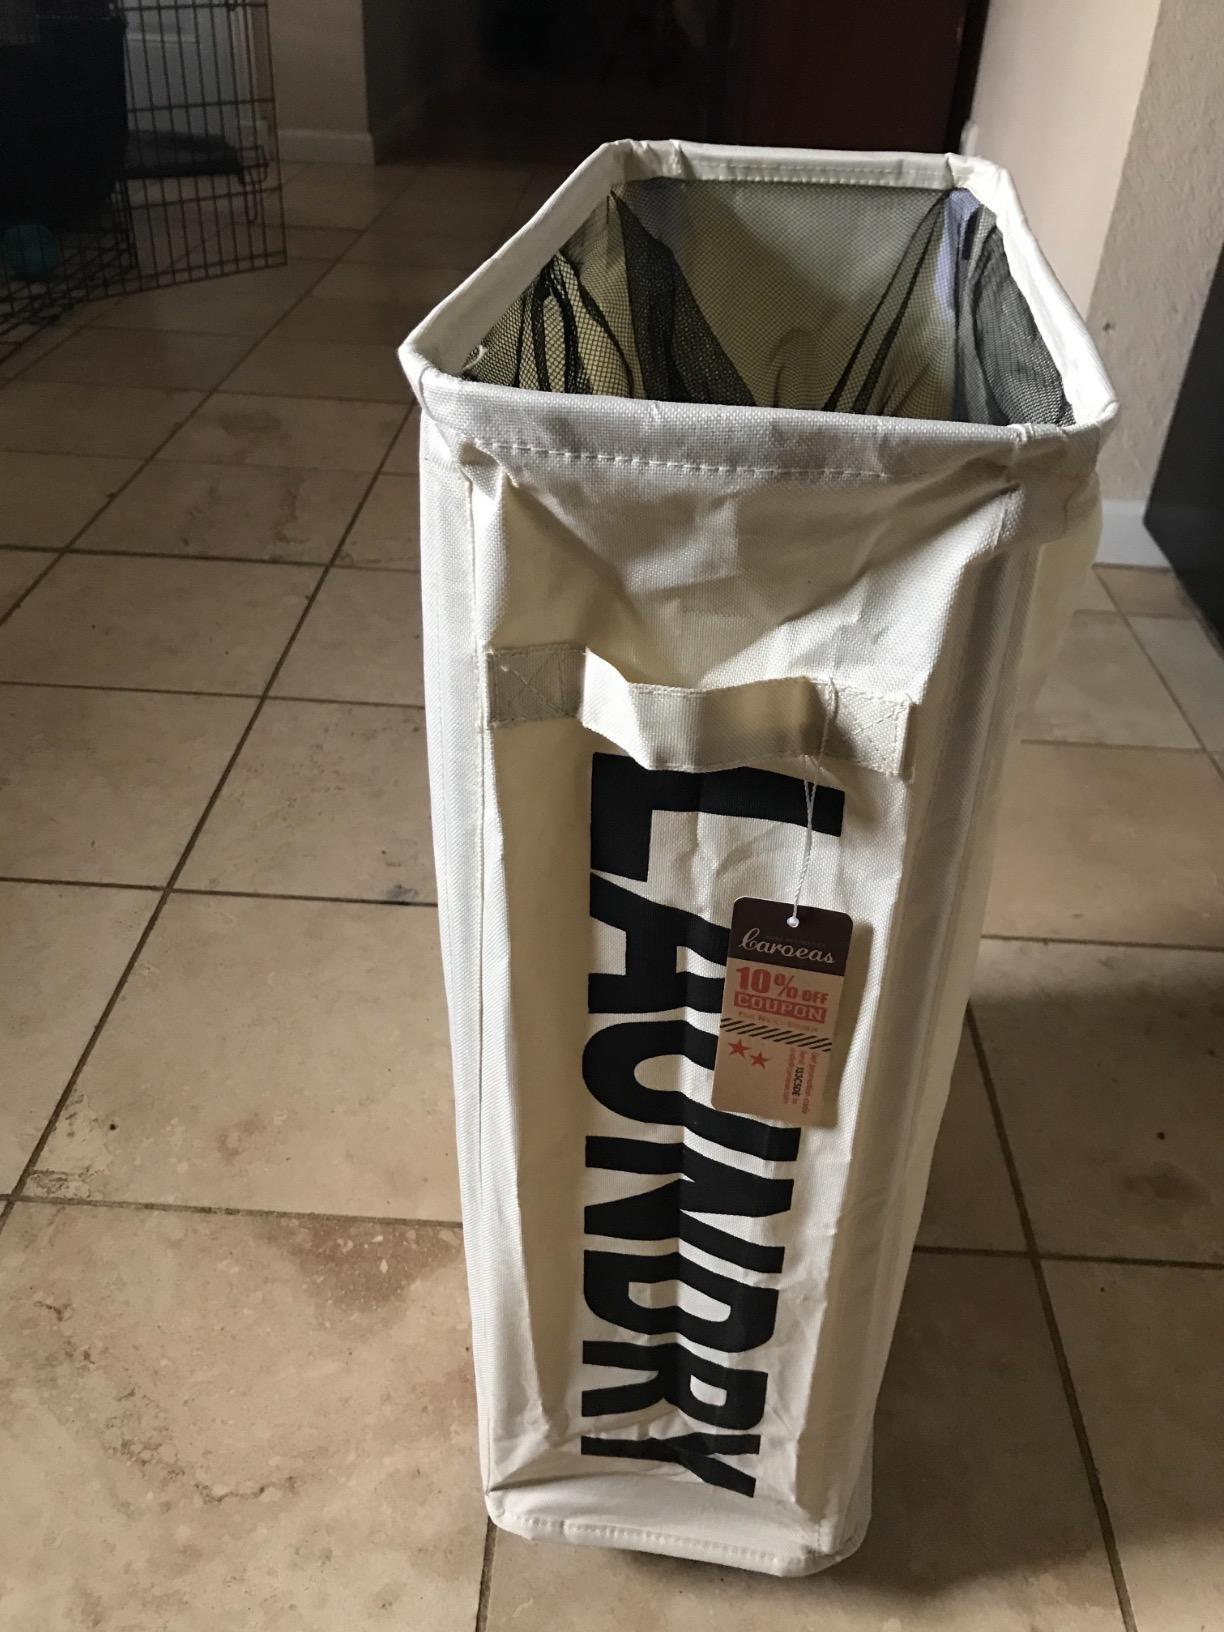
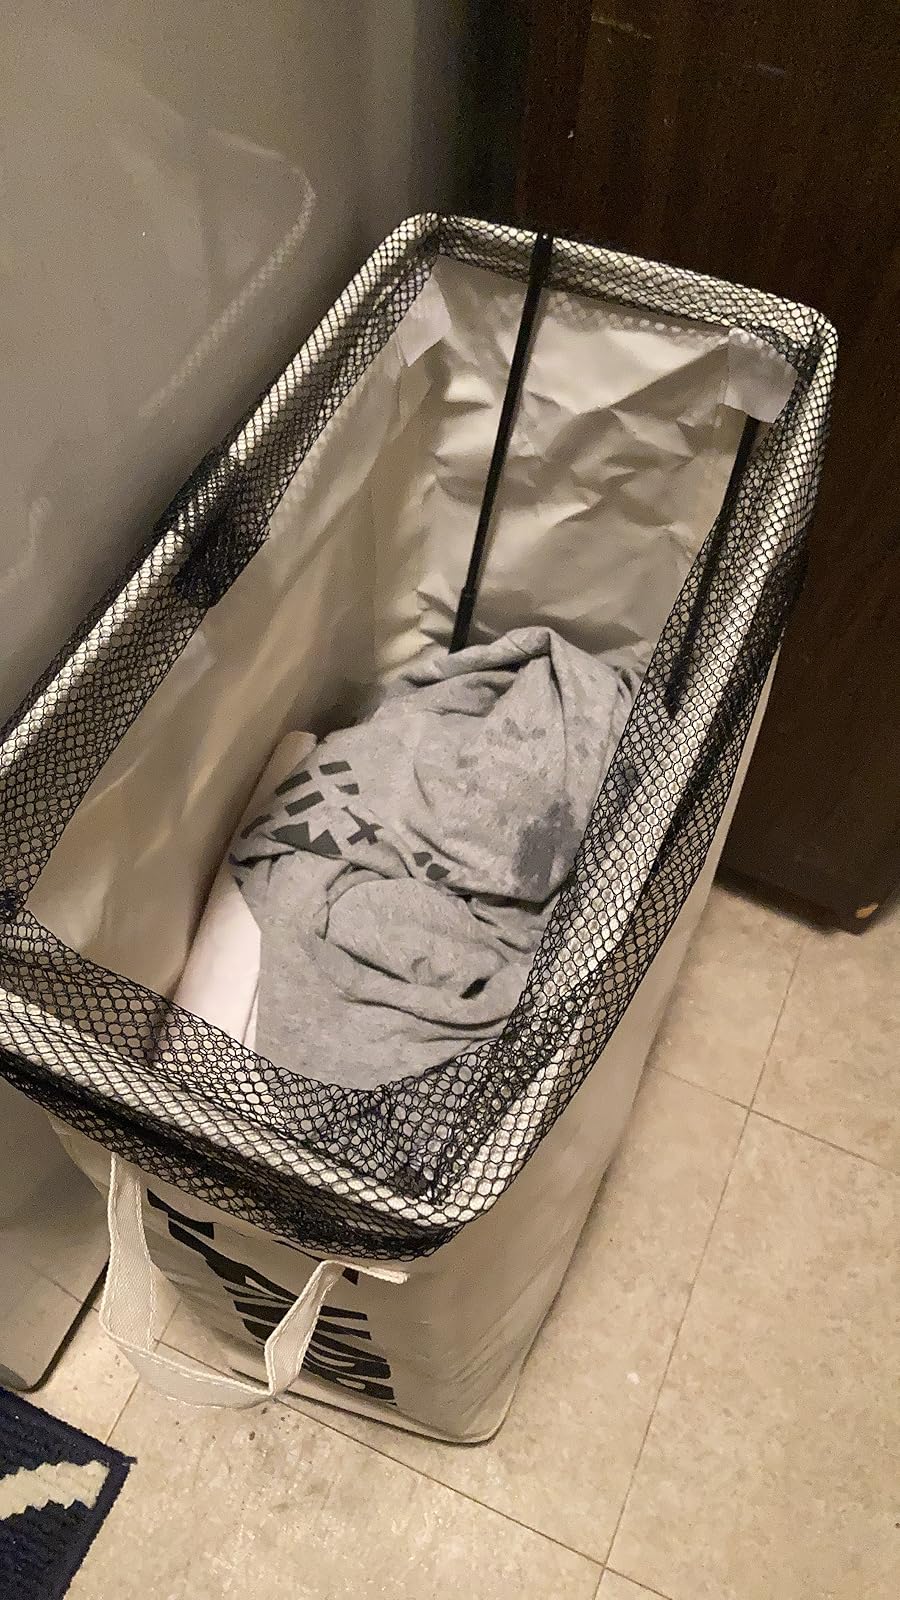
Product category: items_hamper
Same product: yes